Rithy Panh

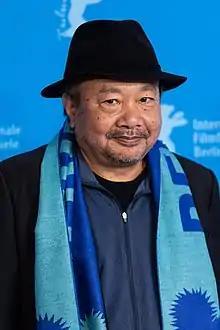
Rithy at the 72nd Berlin International Film Festival, 2022

Rithy Panh (born April 18, 1964) is a Cambodian documentary film director, author and screenwriter.